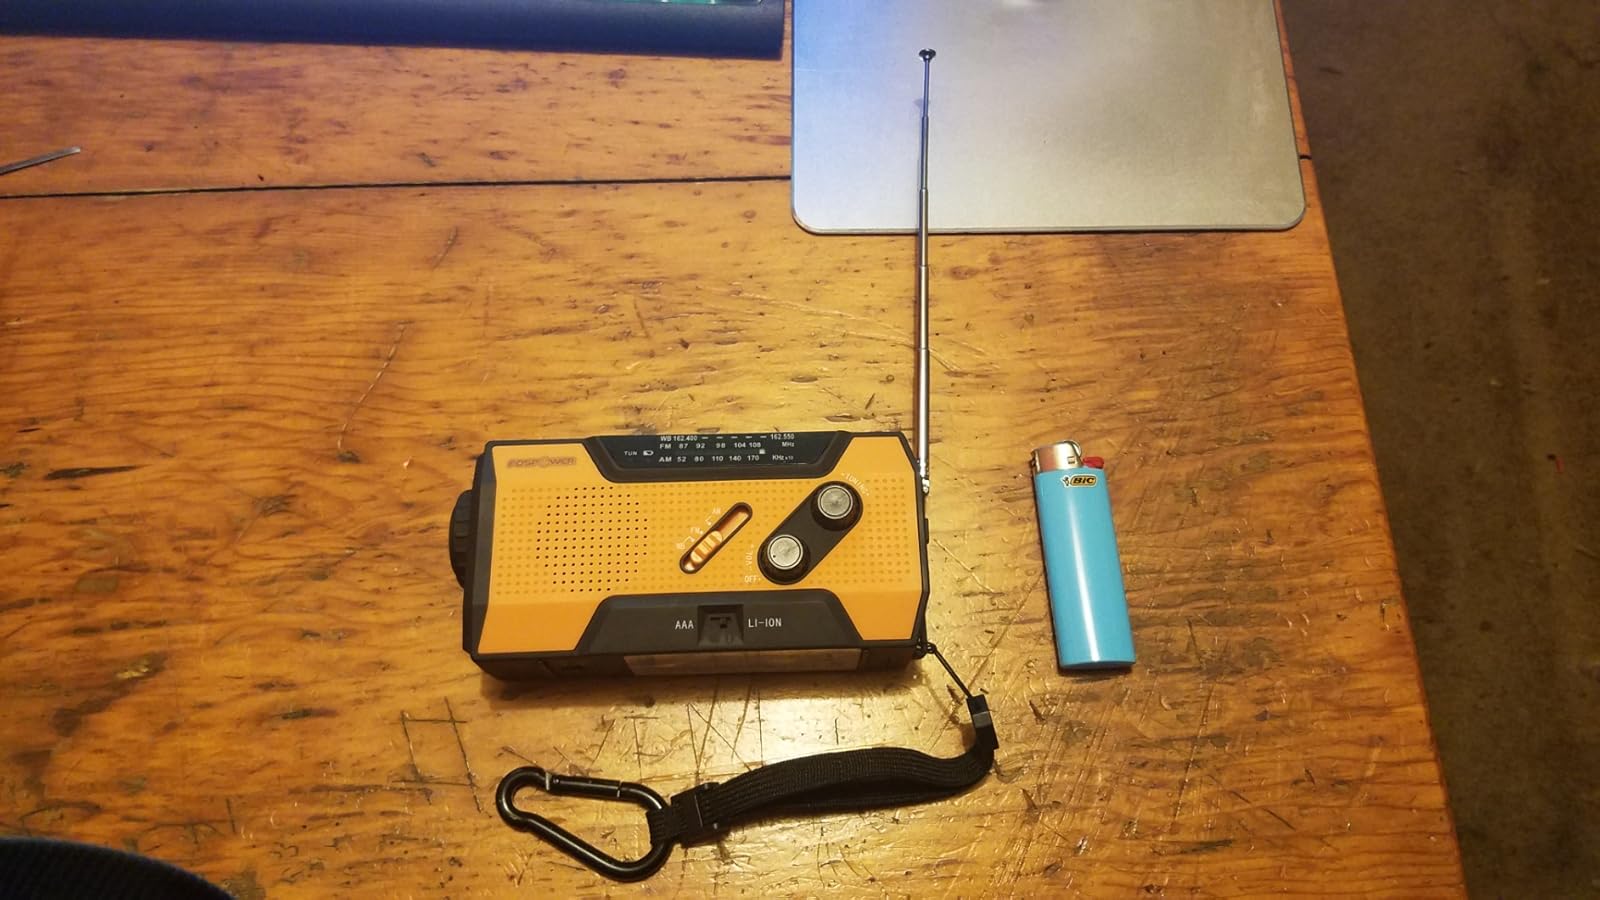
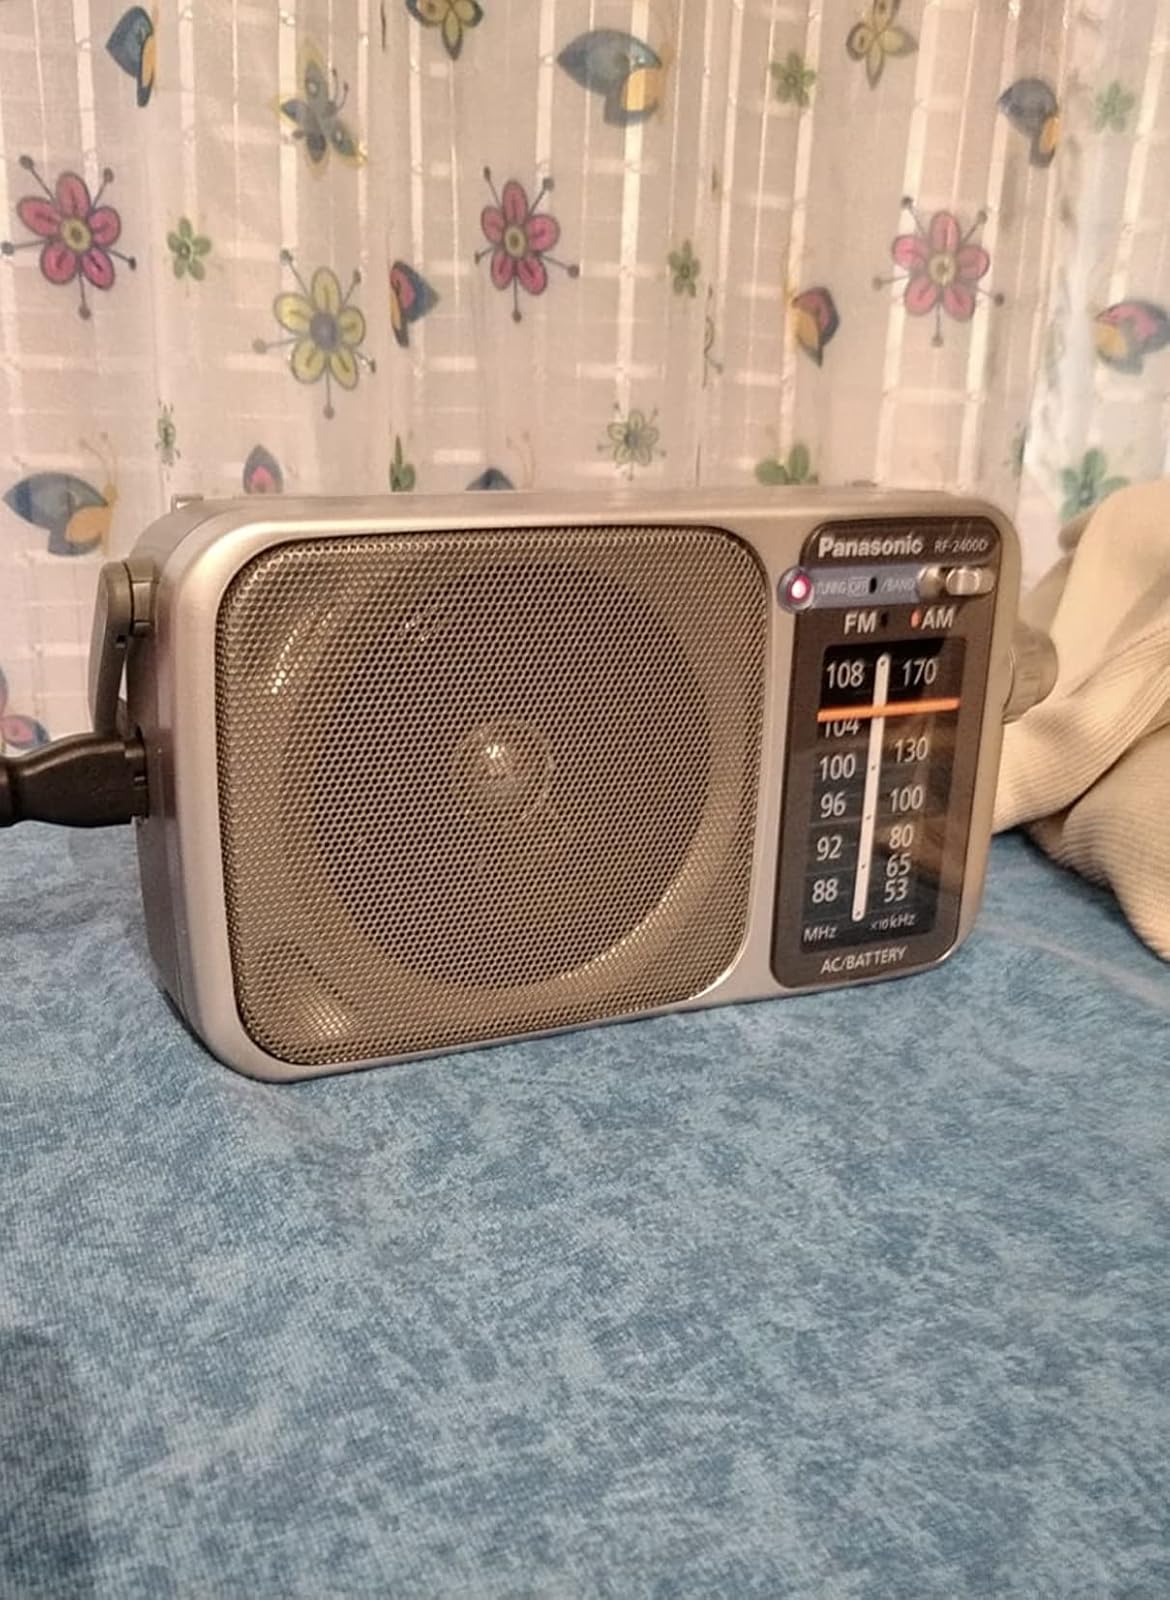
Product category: radio
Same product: no